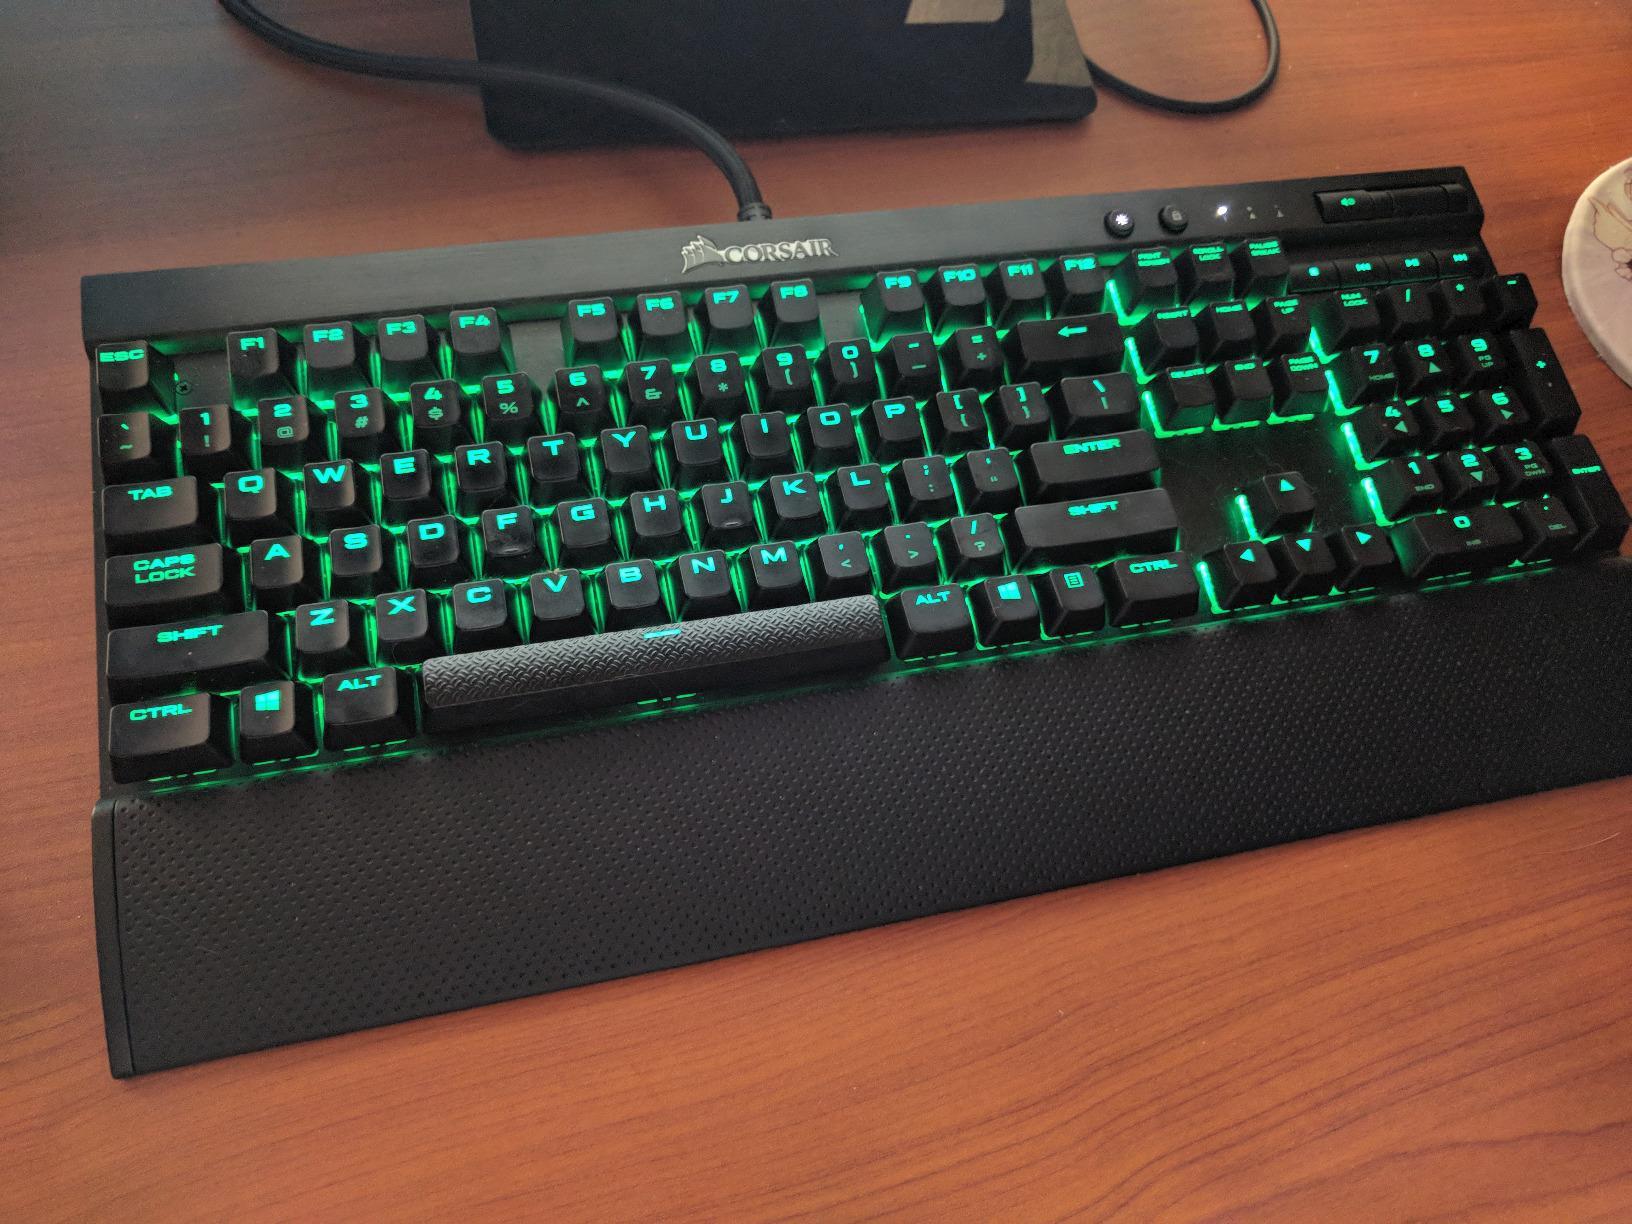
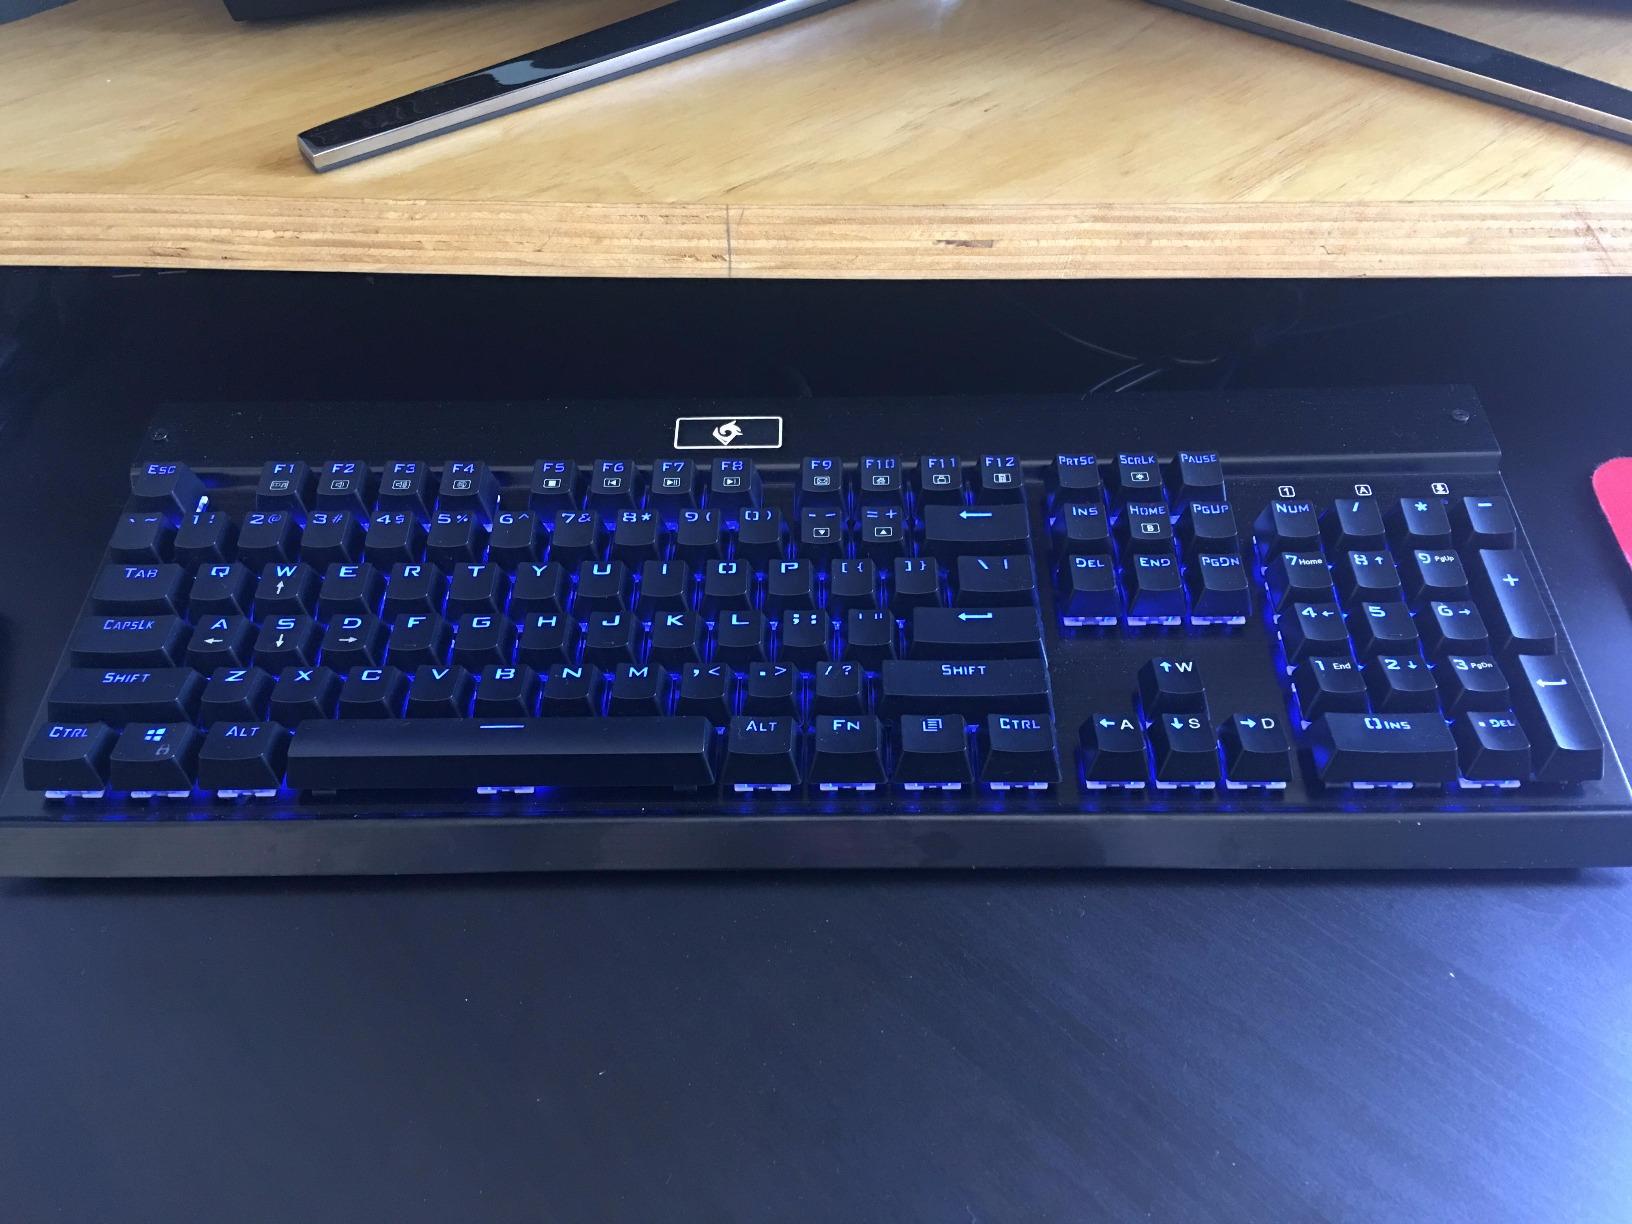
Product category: keyboard
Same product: no